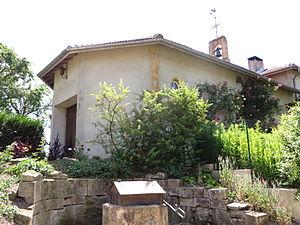
Damvillers chapelle Saint-Hubert de Gibercy
Damvillers est une commune française située dans le département de la Meuse, dans la région historique et culturelle de Lorraine, en région Grand Est.
Gibercy est un village et une ancienne commune française du département de la Meuse rattachée à Damvillers depuis 1967.